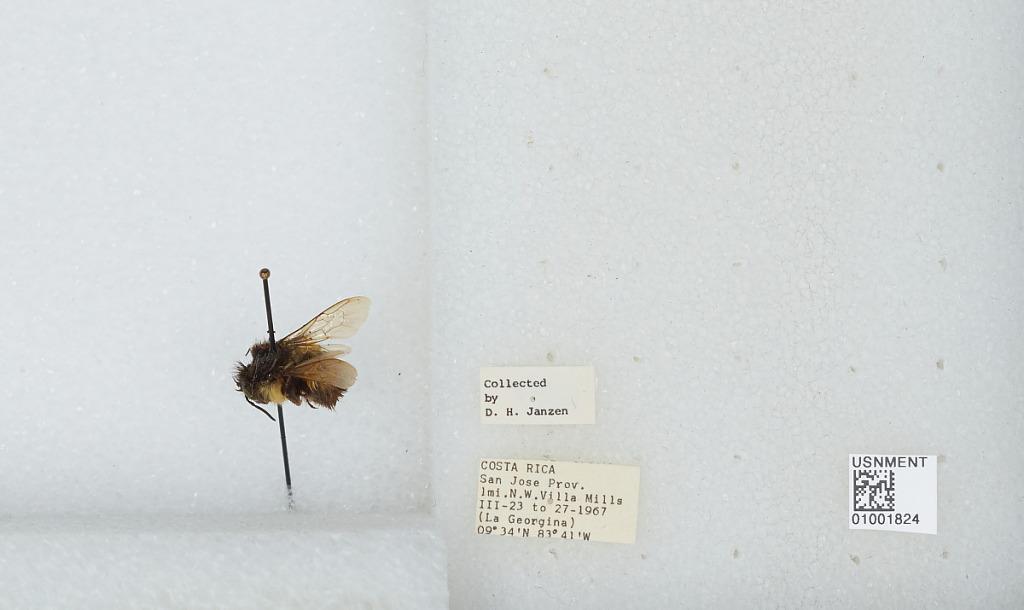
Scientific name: Bombus (Pyrobombus) ephippiatus (Say)
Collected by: D. Janzen
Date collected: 1967-3-23
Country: Costa Rica
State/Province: San Jose
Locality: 1 mile northwest of Villa Mills (La Georgina)
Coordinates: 9.5583, -83.7239